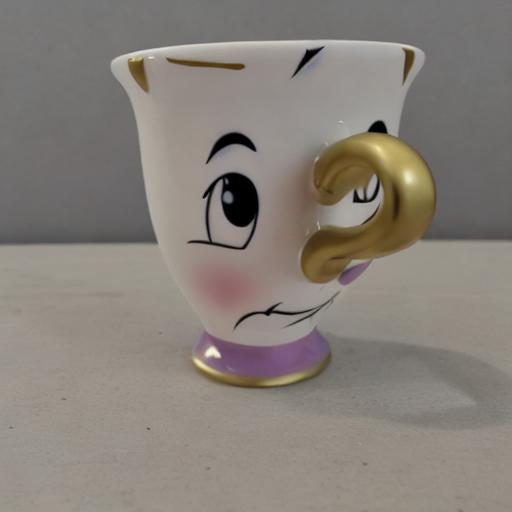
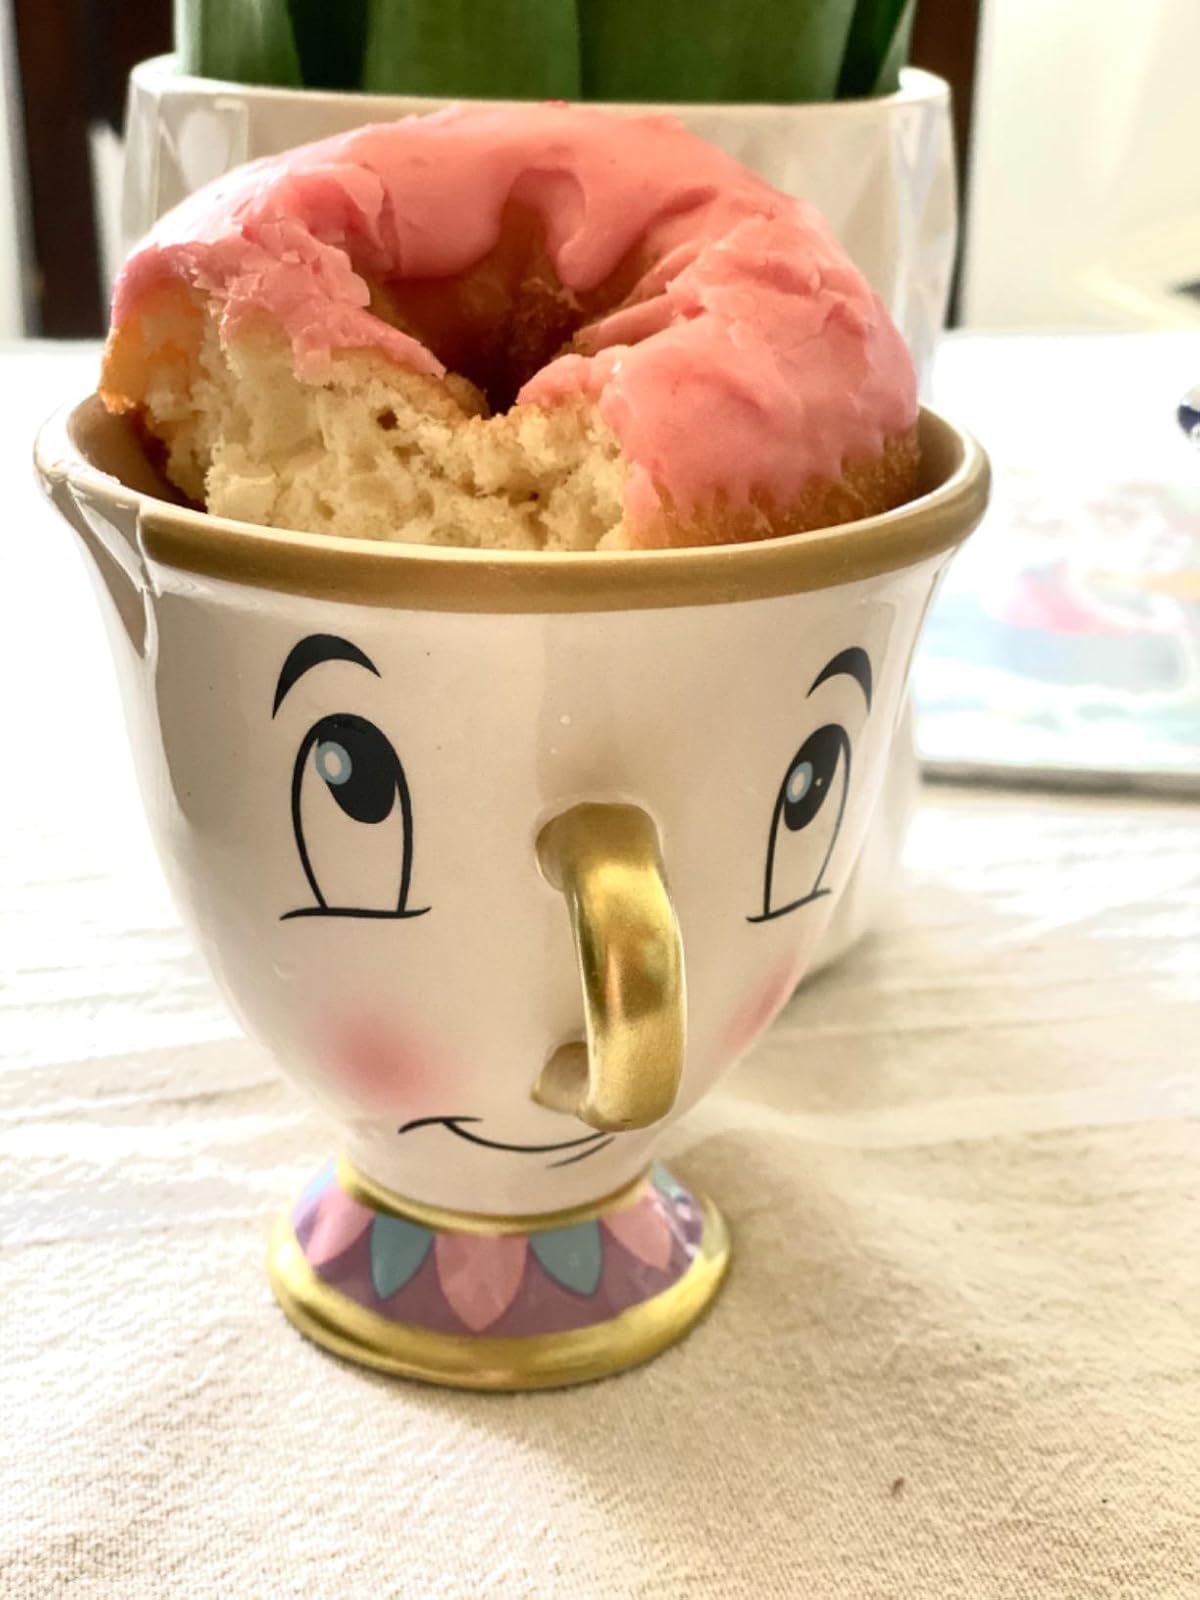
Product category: items_mug
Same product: no